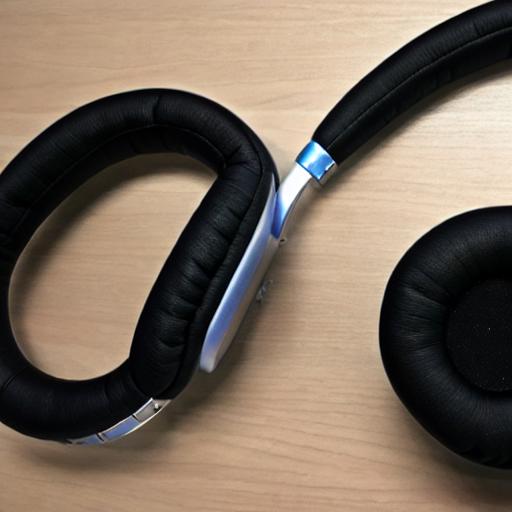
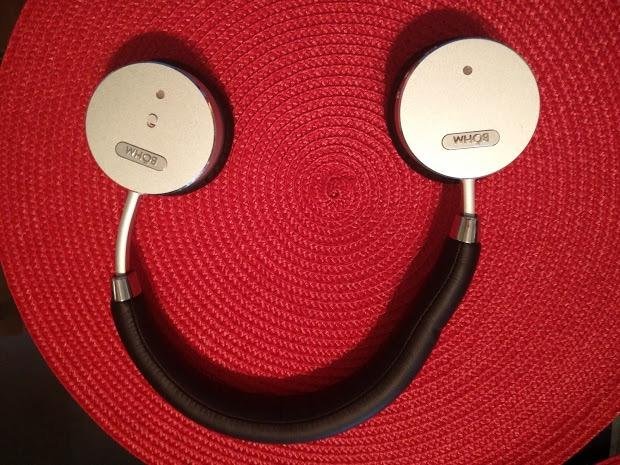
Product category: headphones
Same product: no